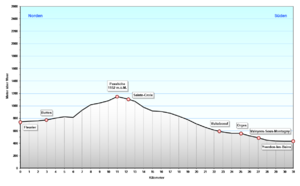
Le col des Étroits est un col routier du massif du Jura. Il se trouve en Suisse, dans le canton de Vaud, à une altitude de 1 152 mètres.